Commodores

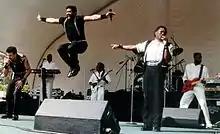
Band performance in Florida during the 1990s

"Machine Gun" (1974), the instrumental title track from the band's debut album, became a staple at American sporting events, and is also heard in many films, including "Boogie Nights" and "Looking for Mr. Goodbar". It reached No. 22 on the "Billboard" Hot 100 in 1974. Another 1974 song "I Feel Sanctified" has been called a "prototype" of Wild Cherry's 1976 big hit "Play That Funky Music". Of the three albums released in 1975 and 1976, "Caught in the Act" was funk album, but "Movin' On" and "Hot on the Tracks" were pop albums. After those recordings the group developed the mellower sound hinted at in their 1976 top-ten hits, "Sweet Love" and "Just to Be Close to You". In 1977, the Commodores released "Easy", which became the group's biggest hit yet, reaching No. 4 in the US, followed by funky single "Brick House", also top 5, both from their album "Commodores", as was "Zoom". The group reached No. 1 in 1978 with "Three Times a Lady". In 1979, the Commodores scored another top-five ballad, "Sail On", before reaching the top of the charts once again with another ballad, "Still". In 1981 they released two top-ten hits with "Oh No" (No. 4) and their first upbeat single in almost five years, "Lady (You Bring Me Up)" (No. 8).